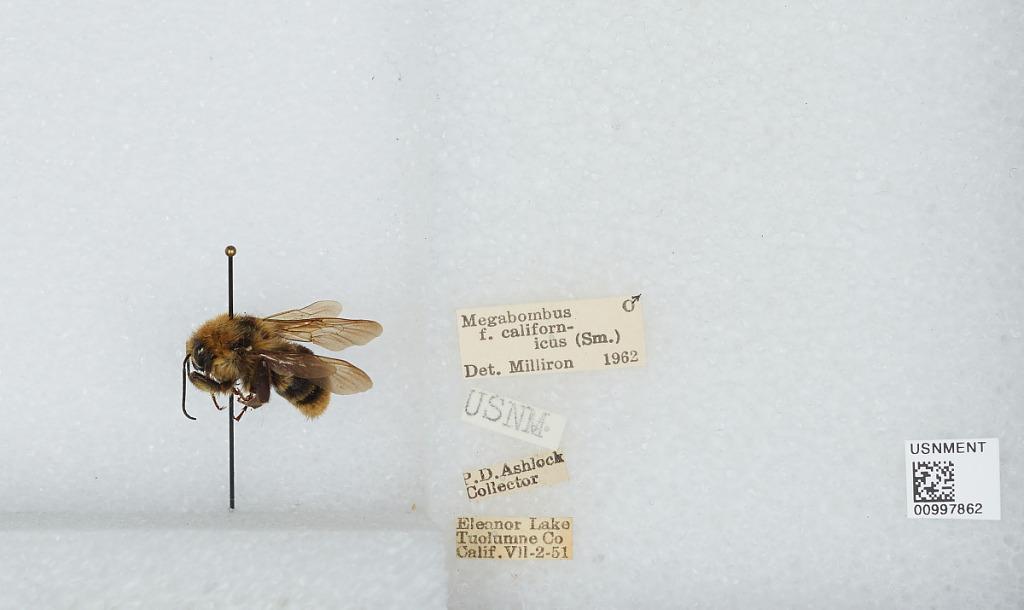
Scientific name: Bombus (Fervidobombus) californicus Smith
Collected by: P. Ashlock
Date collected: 1951-7-2
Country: United States
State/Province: California
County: Tuolumne
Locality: Eleanor Lake
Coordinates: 37.9822, -119.856
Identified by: Milliron